Sri Lanka

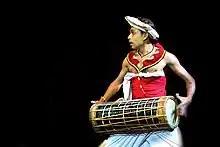
A Low Country drummer playing the traditional "Yak Béra"

Dishes include rice and curry, pittu, kiribath, wholemeal roti, string hoppers, watalappam (a rich pudding of Malay origin made with coconut milk, jaggery, cashews, eggs, and spices including cinnamon and nutmeg), kottu, and appam. Jackfruit may sometimes replace rice. Traditionally food is served on a plantain leaf or lotus leaf. Middle Eastern influences and practices are found in traditional Moor dishes, while Dutch and Portuguese influences are found with the island's Burgher community preserving their culture through traditional dishes such as lamprais (rice cooked in stock and baked in a banana leaf), breudher (Dutch holiday biscuit), and Bolo fiado (Portuguese-style layer cake).